Svetitskhoveli Cathedral

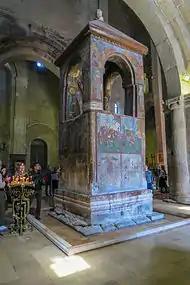
A 17th-century ciborium under which the robe of Jesus is said to have been buried

Svetitskhoveli Cathedral, originally built in the 4th century, has been damaged several times during history, notably by the invasions of Arabs, Persians and Timurids, and latterly during Russian subjugation and the Soviet period. The building has also been damaged by earthquakes.